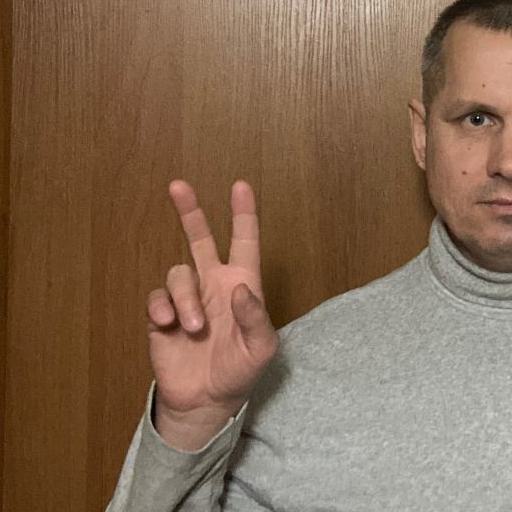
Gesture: peace